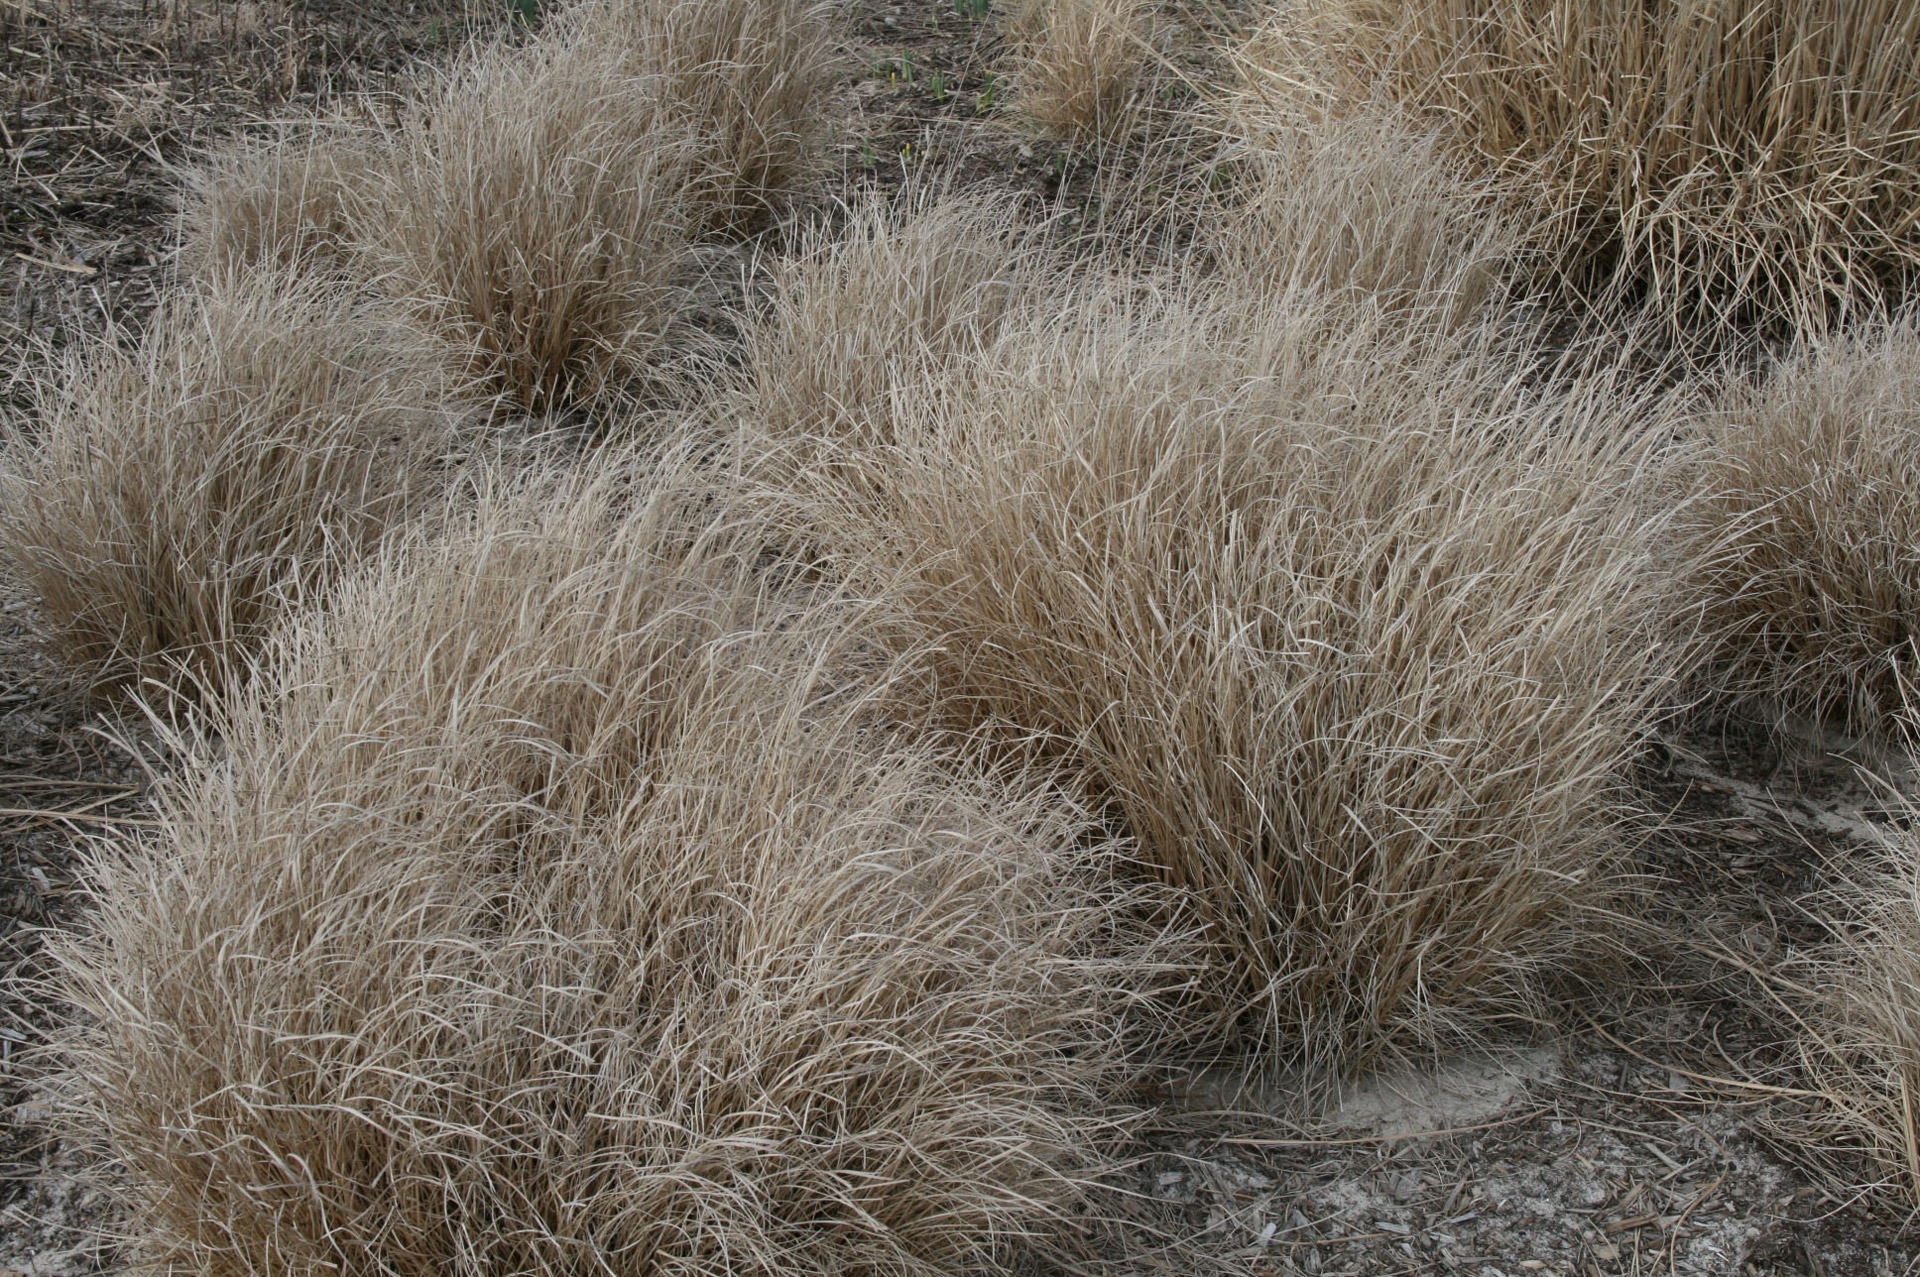
nature, grass, sand, branch, winter, plant, field, prairie, stem, flower, frost, environment, bush, herb, natural, botany, agriculture, flora, botanical, outdoors, vegetation, bushes, horticulture, organic, flowering plant, grass family, land plant